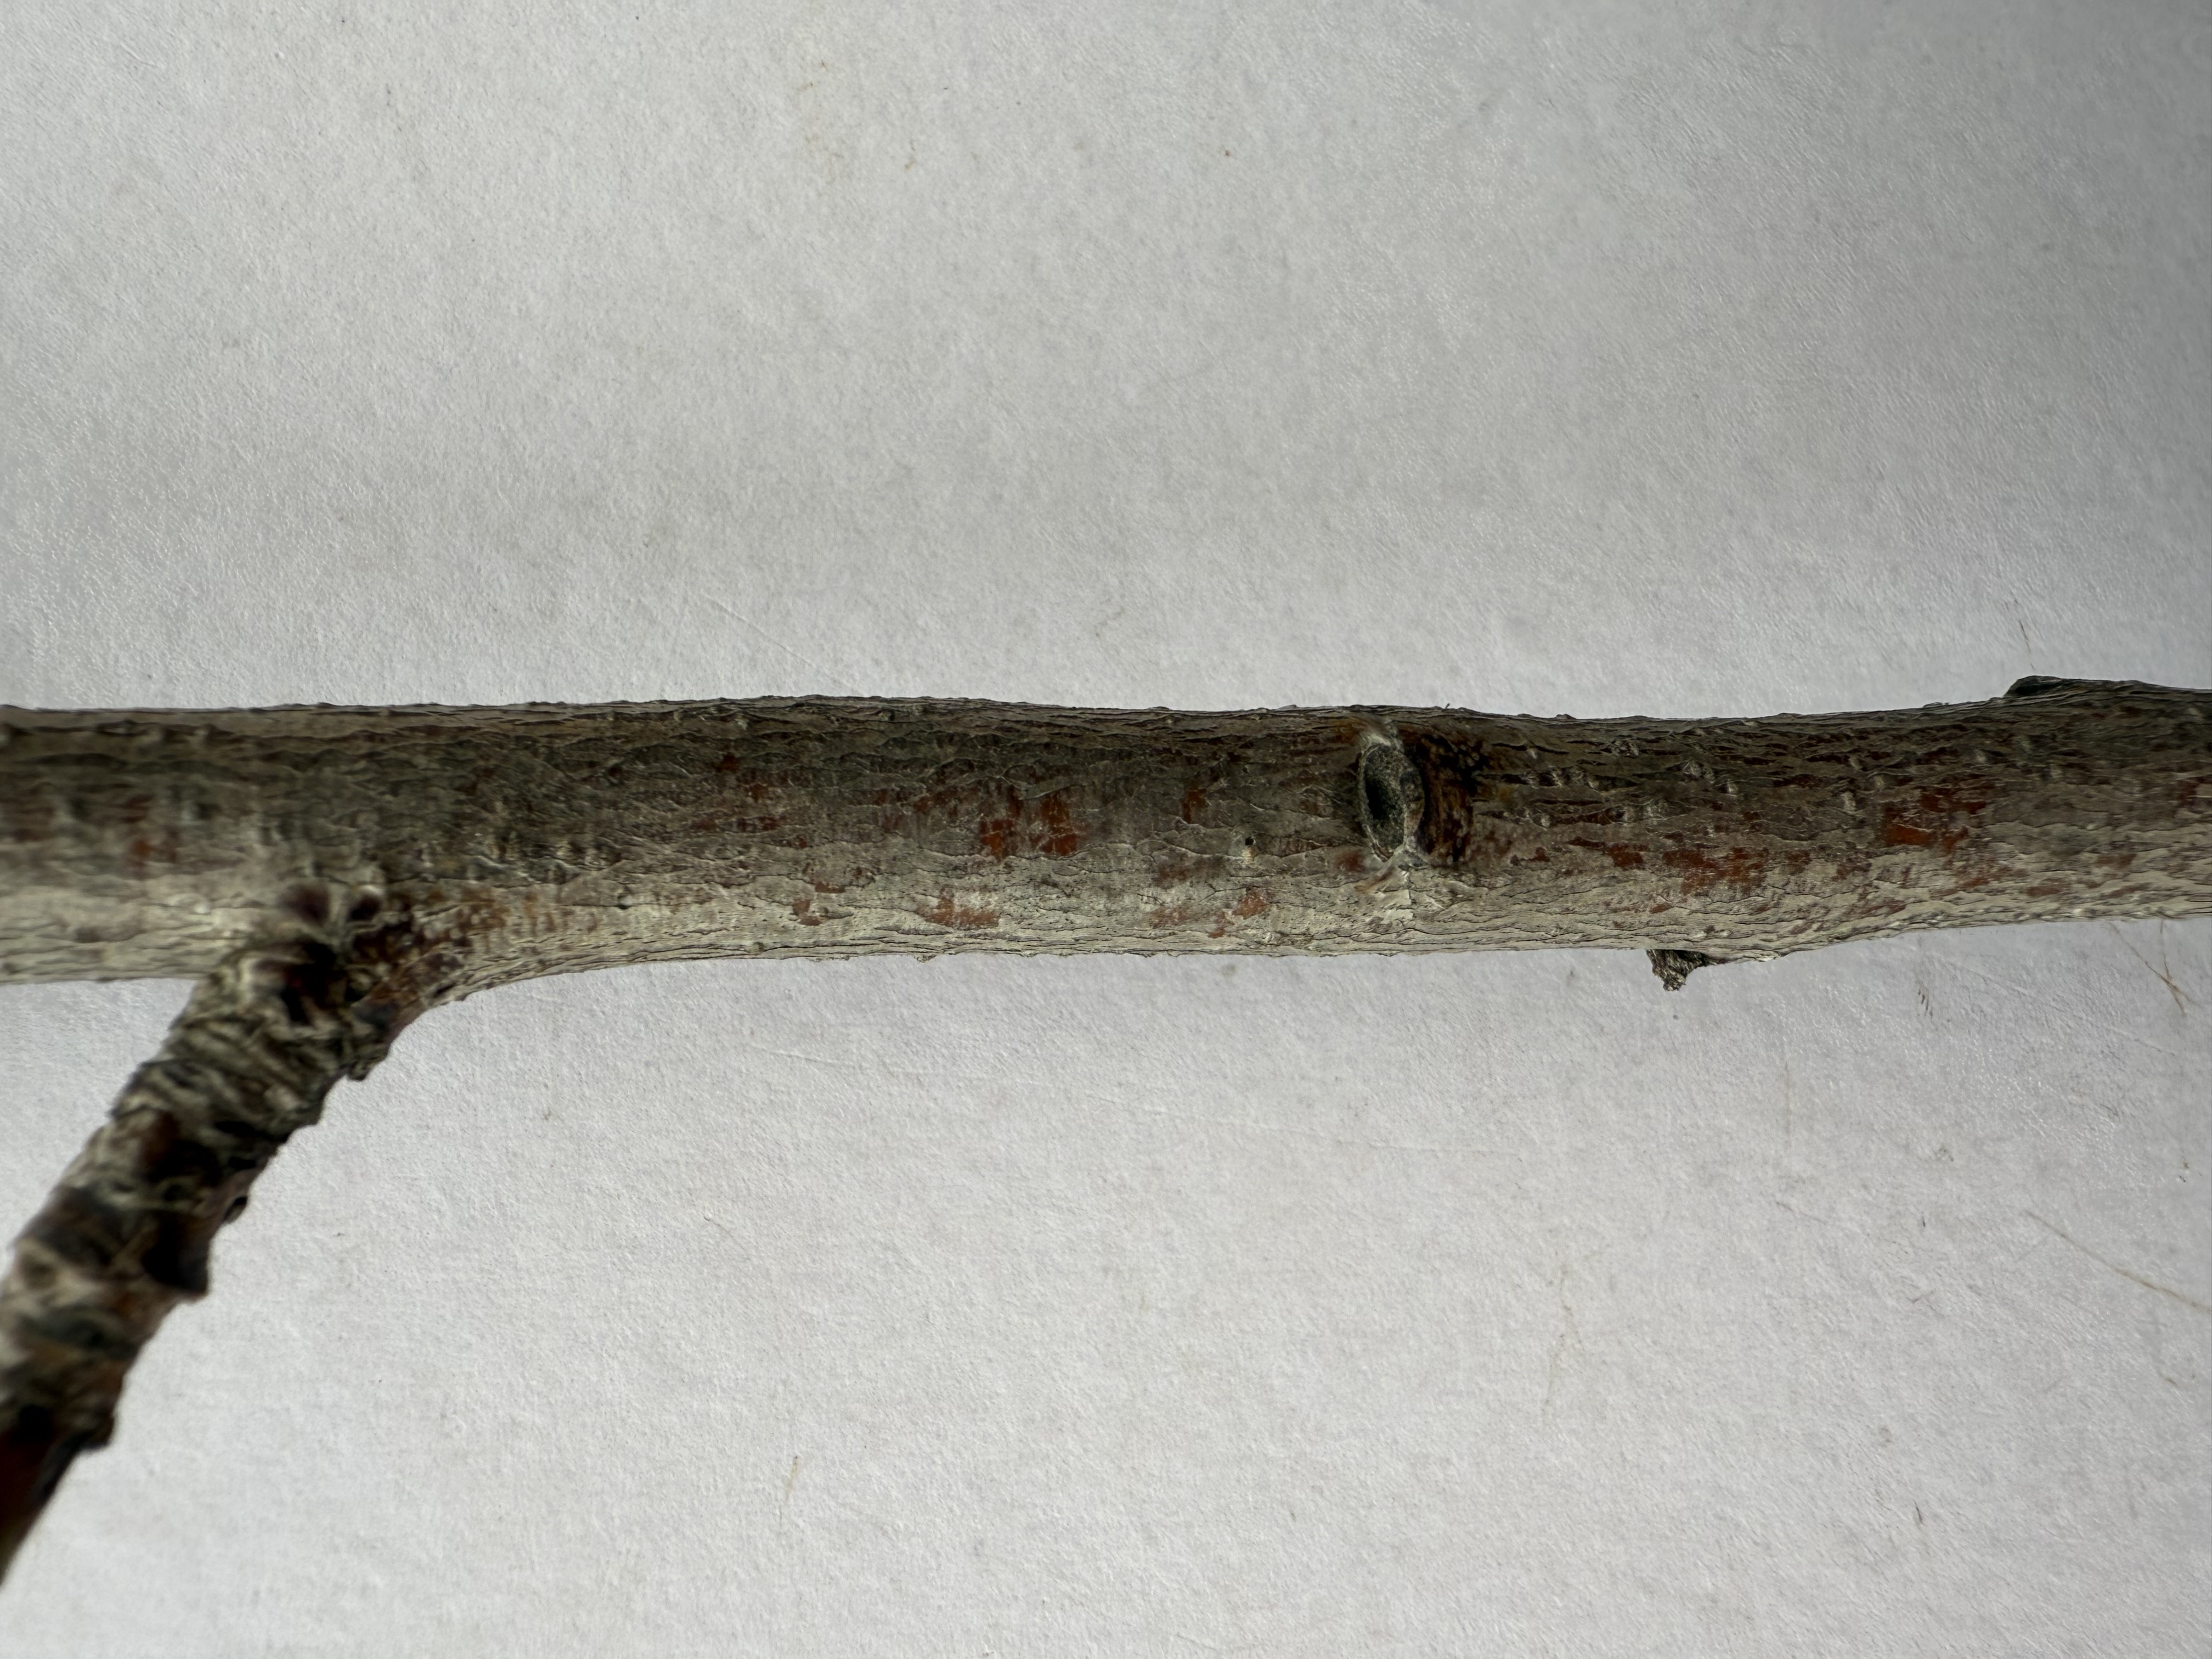
Variety: White Nectarine